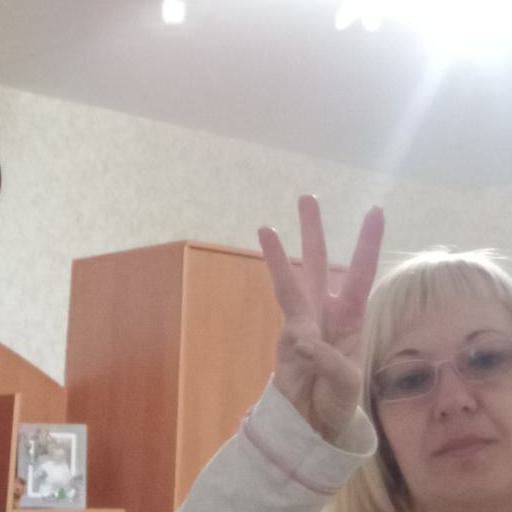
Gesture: three